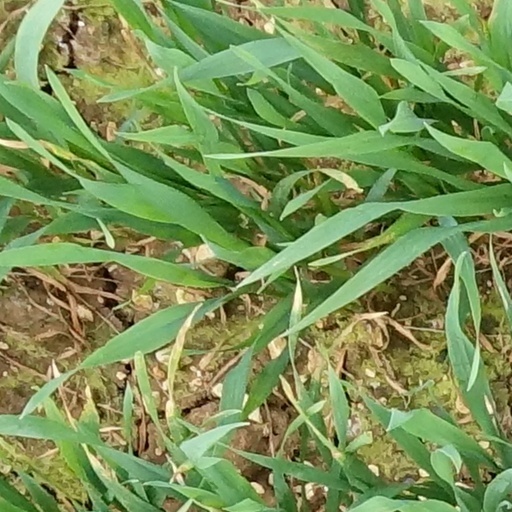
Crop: wheat